Presentation of Christ in the Temple (Lochner, 1447)

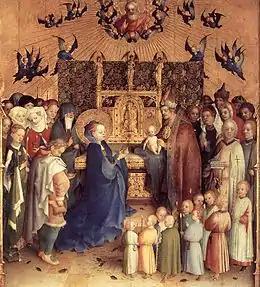
"Presentation of Christ in the Temple", 1447

Presentation of Christ in the Temple is a painting by the German artist Stefan Lochner, created "c." 1447. it is held in the Calouste Gulbenkian Foundation, in Lisbon. It was once the wing of a diptych, the opposite, now separated, panel was a depiction of the Nativity. Its reverse shows the Stigmatisation of St. Francis. The panel is dedicated to St. Catherine and shows the purification of the Virgin. It is the first of two of Lochner's treatments of the subject - a larger painting completed two years later is kept at the Hessisches Landesmuseum, Darmstadt, Germany. The two panels are the only known dated paintings left by Lochner.